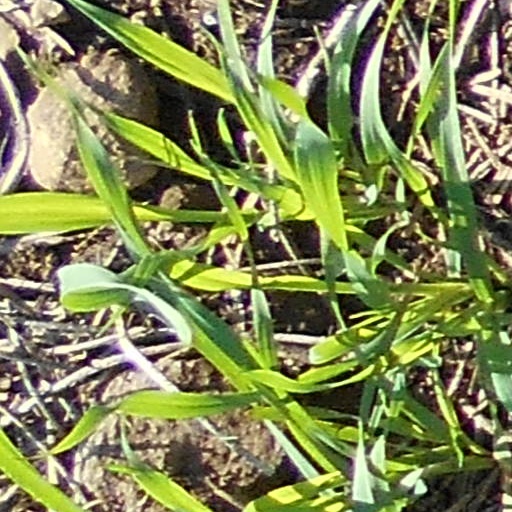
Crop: wheat